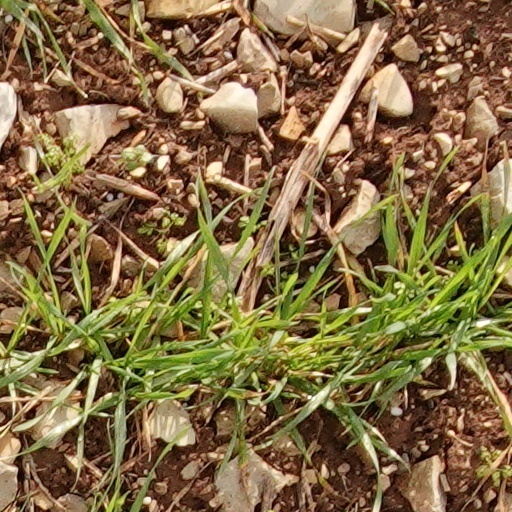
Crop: wheat